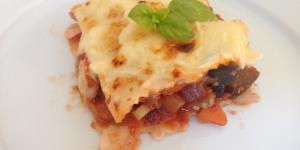
lasana de verduras con queso fresco